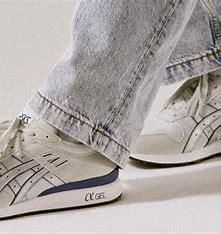
Brand: Asics
Model: Gt Ii